Franciszek Tepa

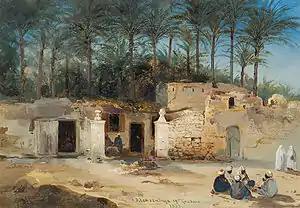
In Egypt (Near Alexandria, 1852)

In 1852, together with Galician separatist Adam Józef Potocki, his wife, and the journalist , Tepa took a trip through Greece, Egypt and Palestine which resulted in some of the first examples of Polish Orientalism. He also brought back some antiquities that were later displayed in the Ossolineum.